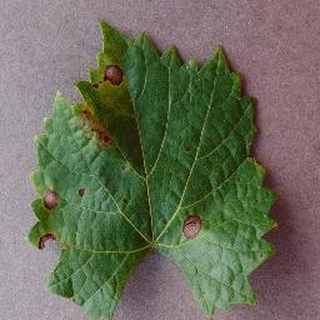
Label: grape_black_rot